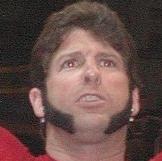
Age: 41